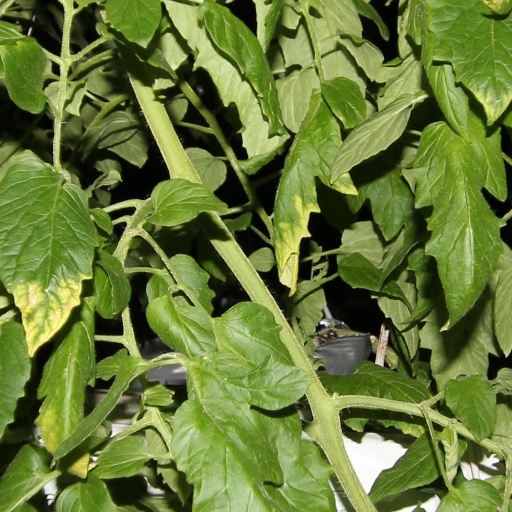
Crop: tomato